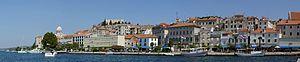
Šibenik est une ville et une municipalité de Croatie située en Dalmatie. Elle est le chef-lieu du comitat de Šibenik-Knin. Au recensement de 2011, la municipalité comptait 46 332 habitants, dont 94,02 % de Croates et la ville seule comptait 34 302 habitants.